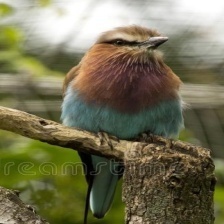
Species: LILAC ROLLER
Scientific name: CORACIAS CAUDATUS